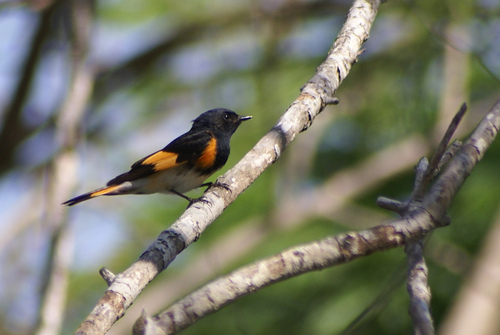
this medium size bird has a short straight black bill and mostly black body, along with multiple patches of orange on side, wing, and coverts, and a white abdomen.
a small black bird with orange wingbars, orange flanks and a white belly and vent.
this bird is black with yellow on its wings and has a very short beak.
this colorful bird has a white belly, a black breast & throat, and its side & wings are spotted with orange.
this black and orange bird has an irregular plumage and a small, narrow beak.
this bird is black with orange spots and has a very short beak.
this small bird has a black face and crown with a large orange wing bar on black wings, with an orange patch on its side.
this bird is black with orange and has a very short beak.
small black and orange bird with a tiny pointy beak.
this black bird has orange on its wings and tailfeathers.
Species: American Redstart